Austin J. Tobin Plaza

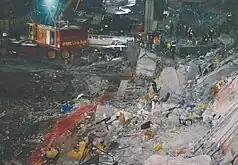
The garage beneath the plaza, as seen directly after the bombing. It is night outside, and piles of rubble are all over the ground. A fire truck is visible on the top-left, and a crane, sent in to remove debris, is visible on the bottom-left. Hundreds of emergency workers are standing on top of the rubble, looking for survivors and/or clearing debris.

On February 26, 1993, a van bomb planted by al-Qaeda terrorists was detonated in the underground garage directly under the plaza, killing six and injuring over 1,000. The plaza was heavily damaged, and the communications center near the plaza was destroyed. After the bombing, security was increased at the complex, and fire safety improvements were implemented.